Champollion Museum

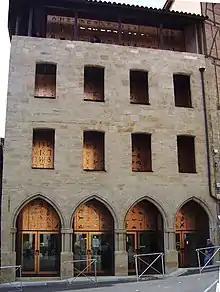
Facade of the museum.

The Champollion Museum is located in Figeac, Lot, France.